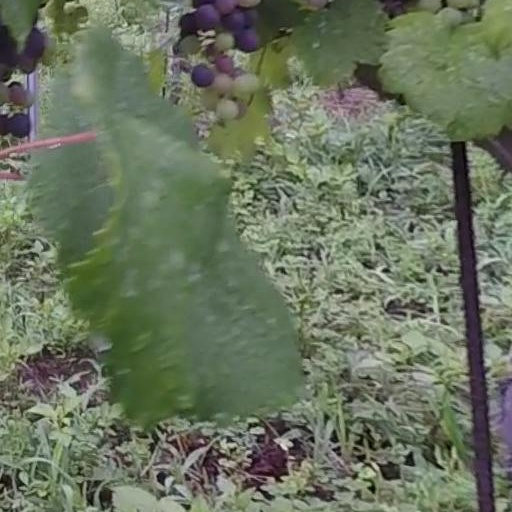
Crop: grape